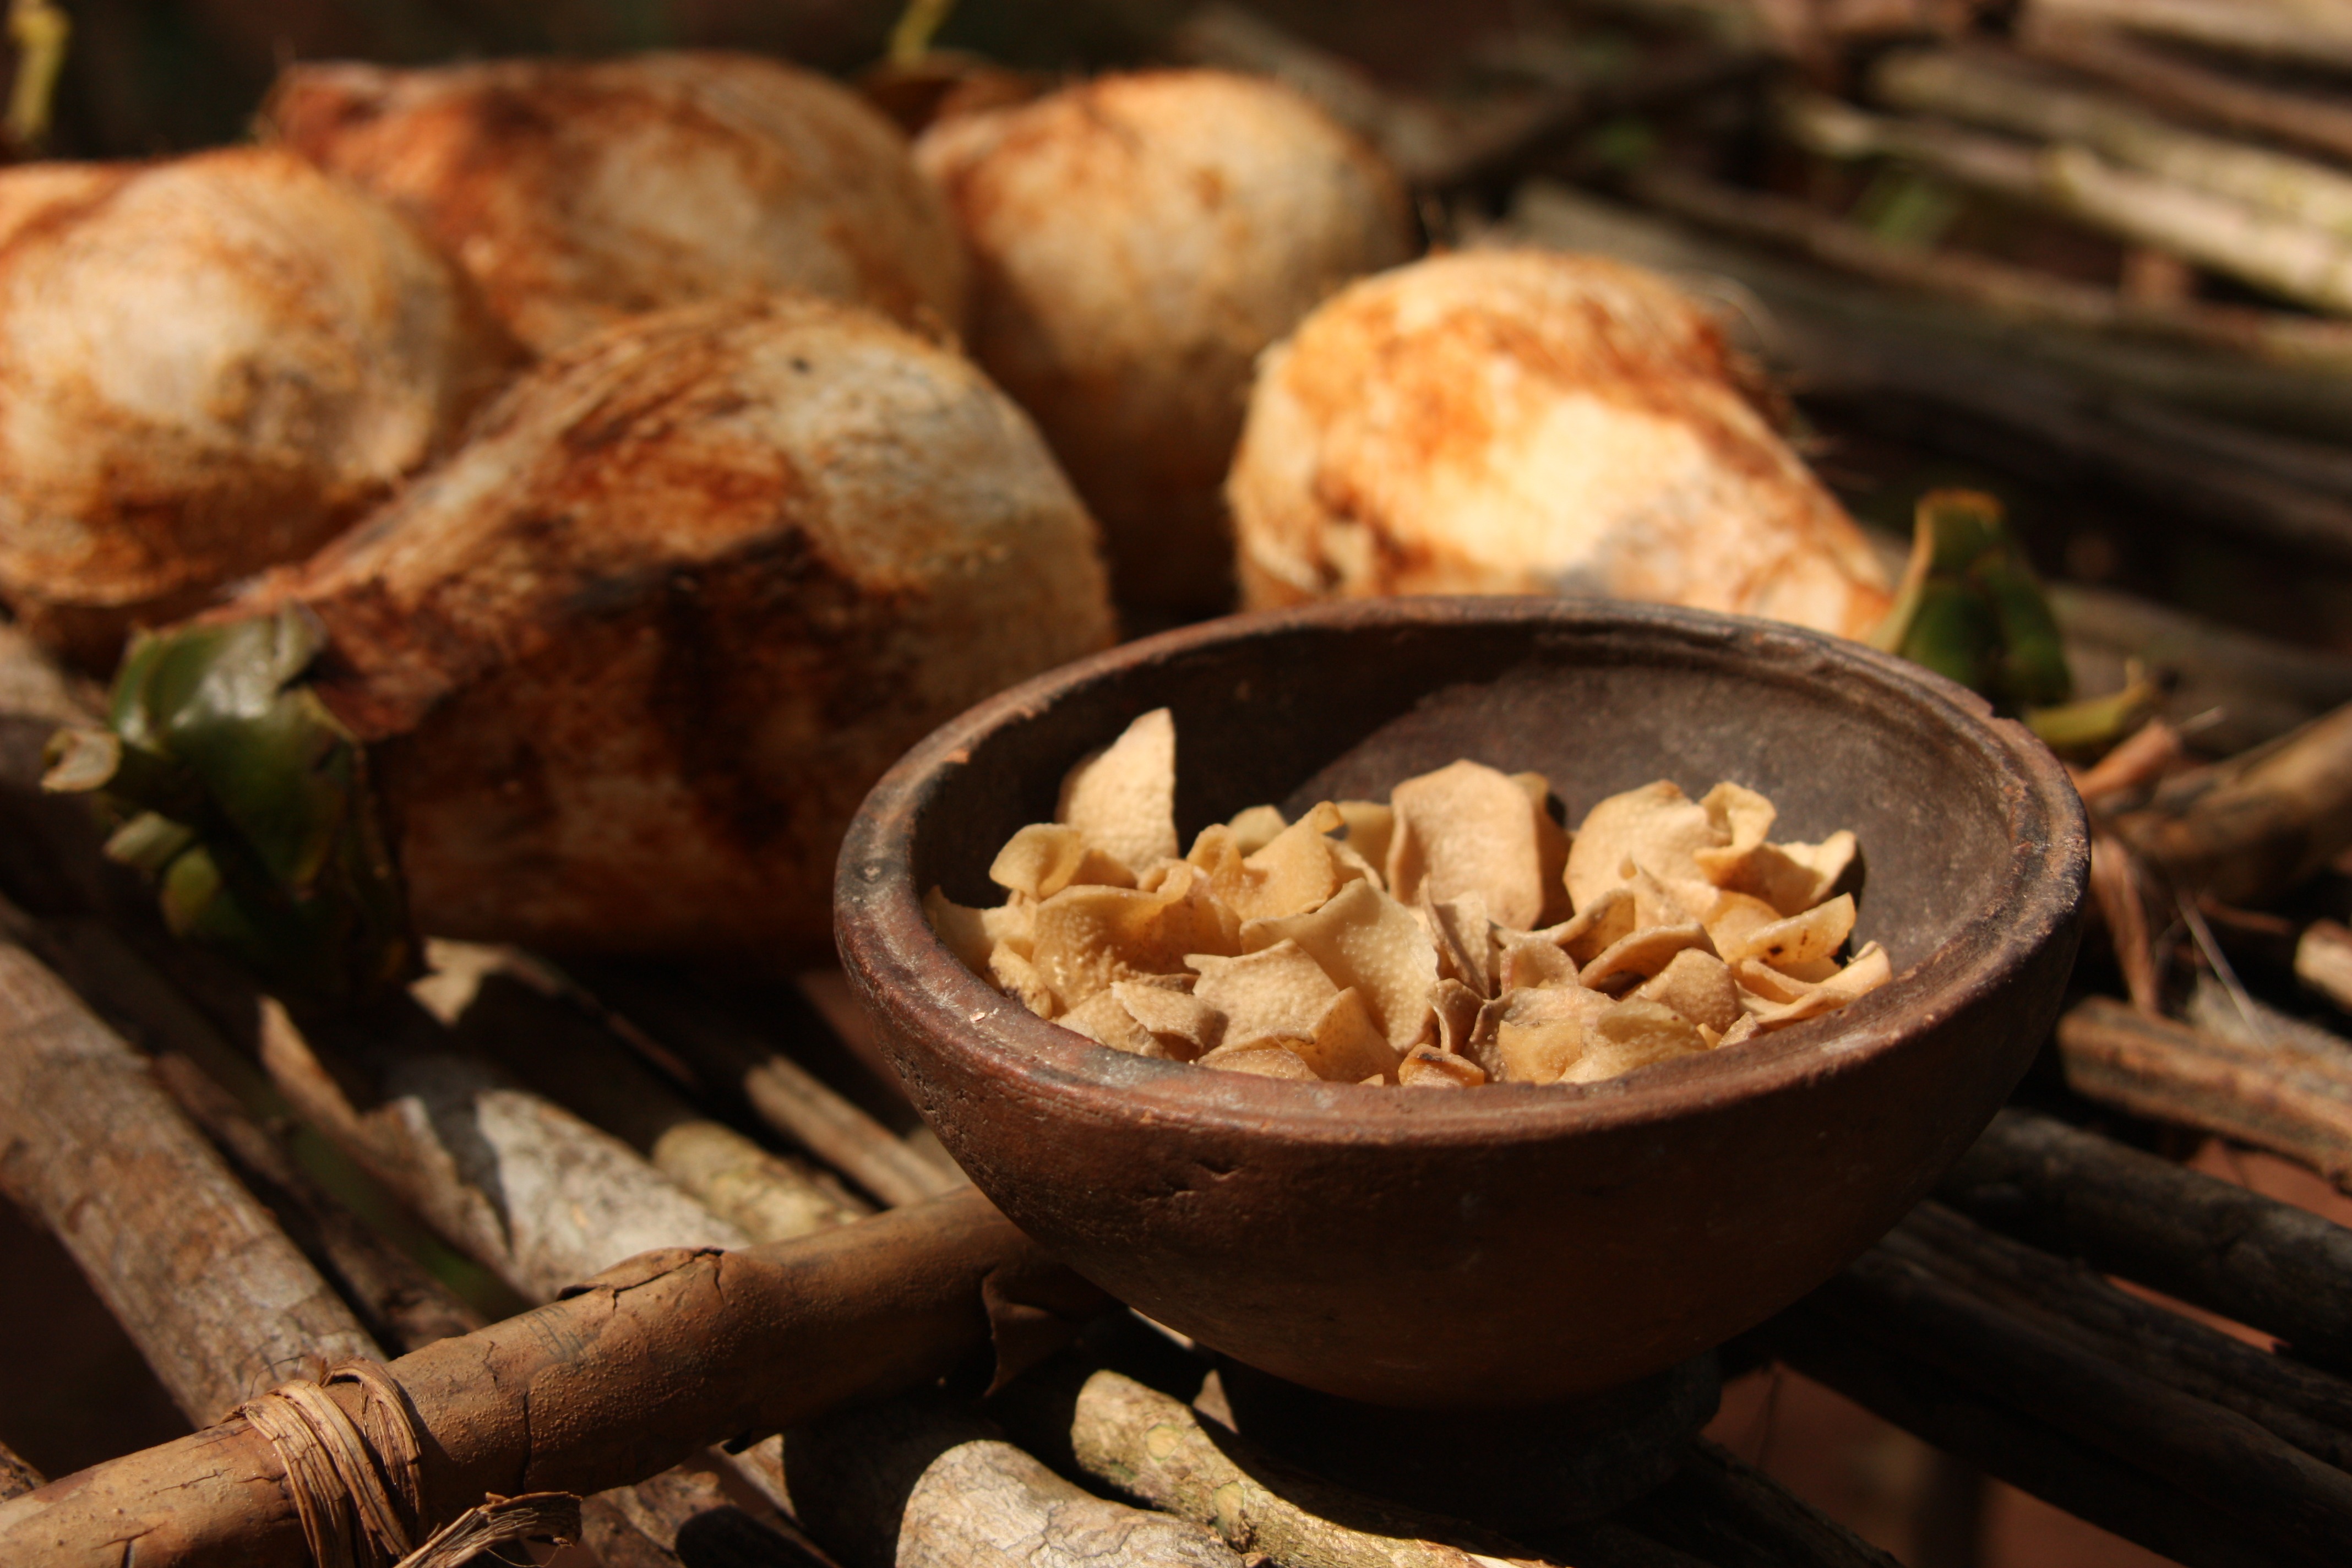
bowl, dish, meal, food, produce, africa, mushroom, milk, cuisine, coconut, poor, kenya, flowering plant, edible mushroom, land plant